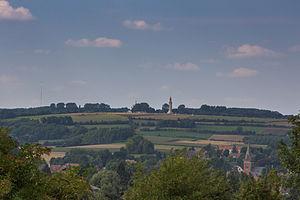
La nécropole nationale de Notre-Dame-de-Lorette est un cimetière militaire et mémorial français situé sur la colline éponyme, à 165 mètres d'altitude, sur le territoire de la commune d'Ablain-Saint-Nazaire près de Lens, dans le département du Pas-de-Calais.